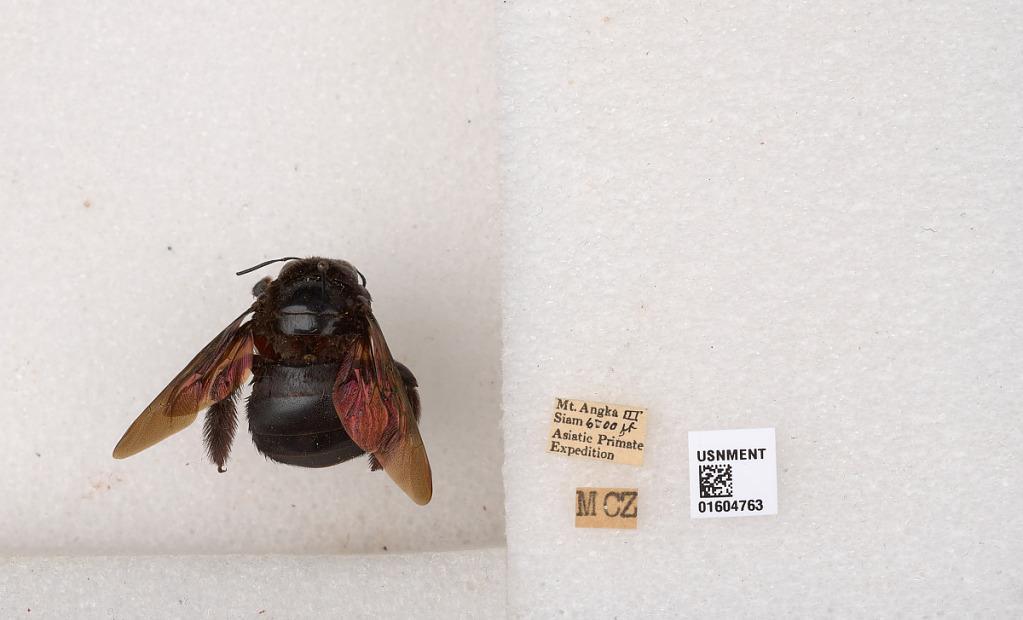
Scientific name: Xylocopa
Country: Malaysia
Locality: Mt. Angka